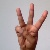
The image shows a hand gesture representing the letter 'W' in Indian Sign Language.